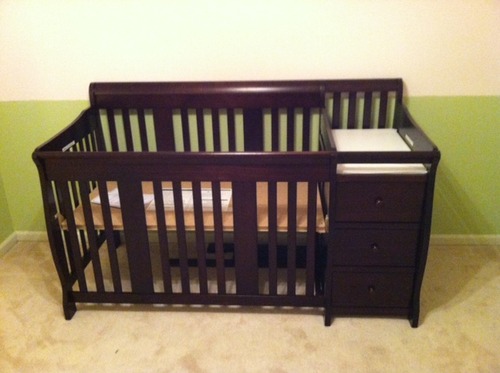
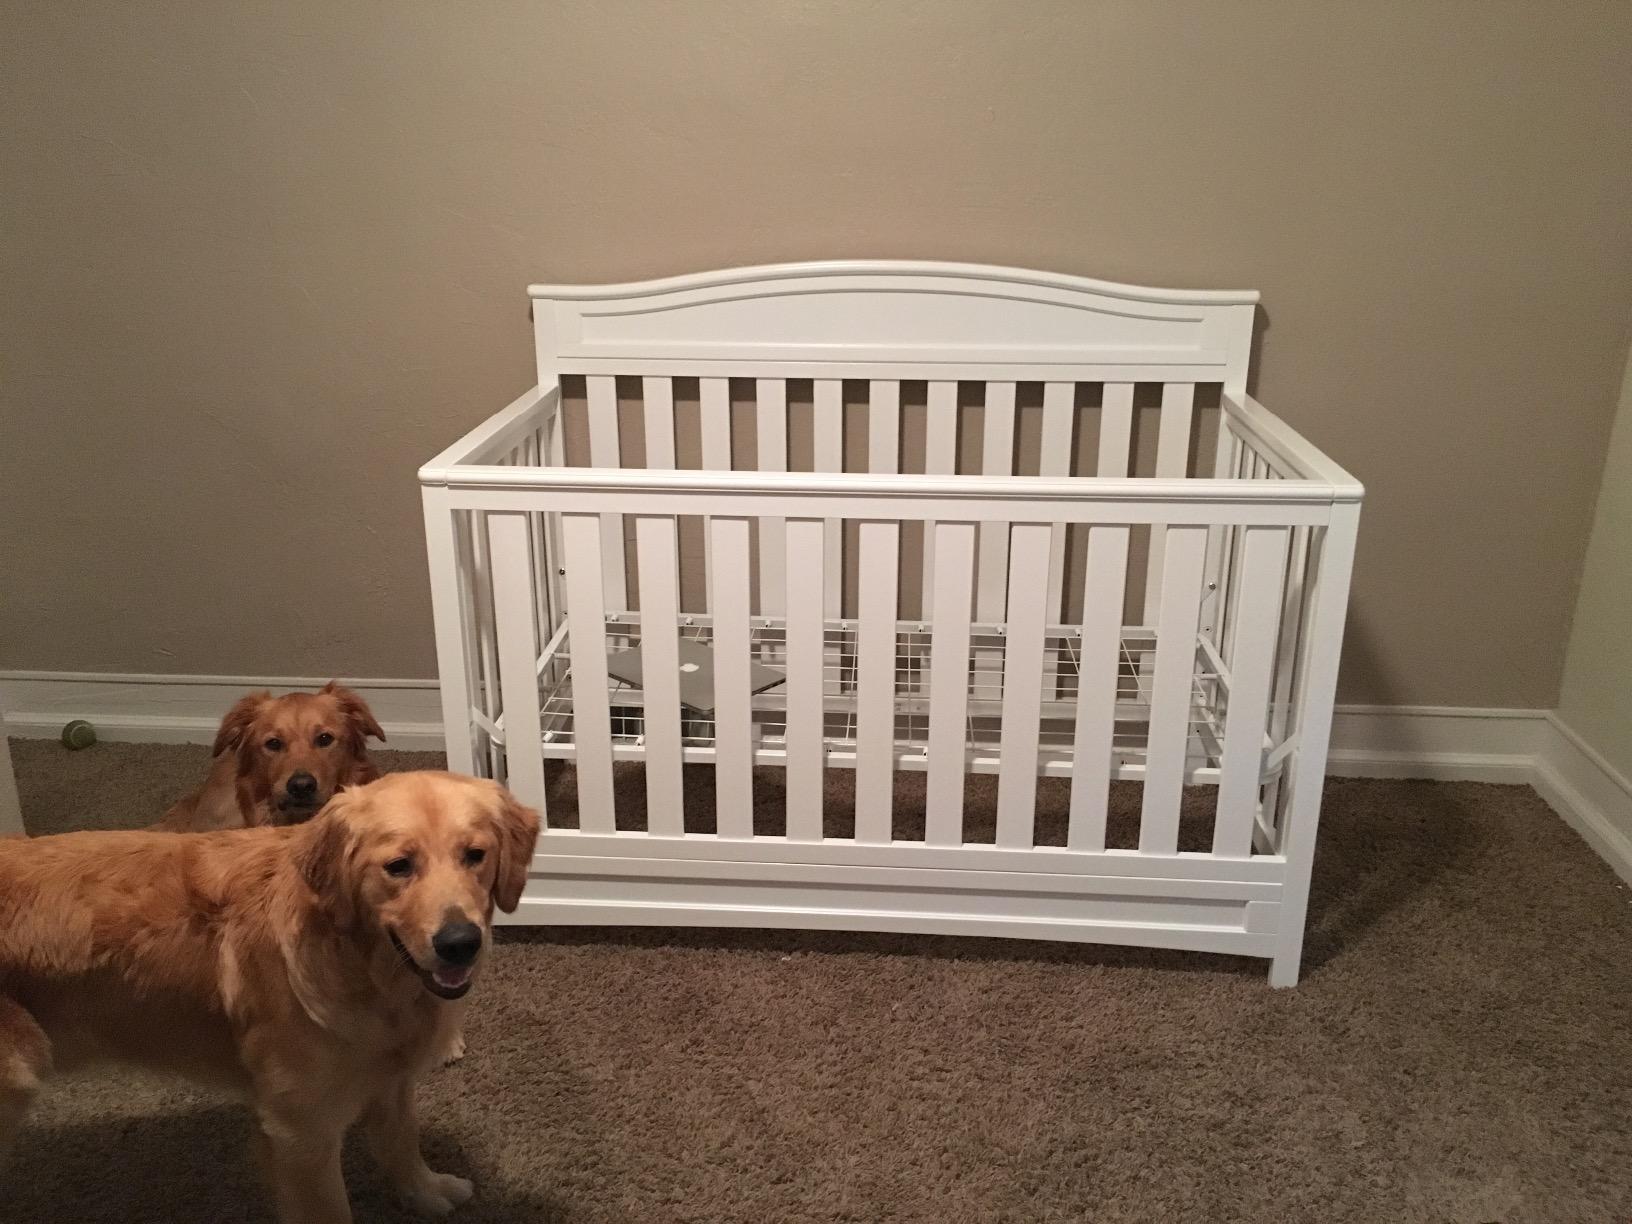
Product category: products_crib
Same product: no